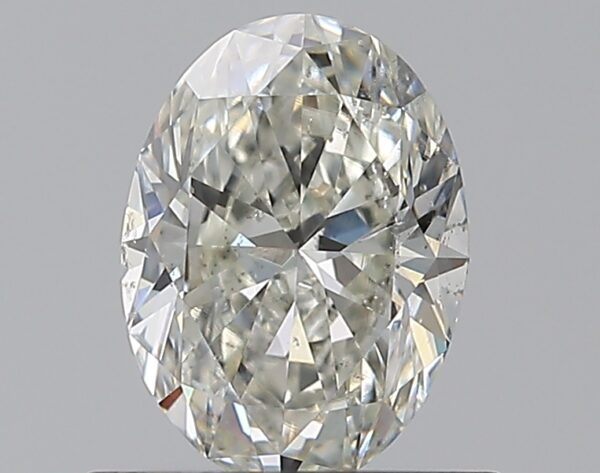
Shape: oval
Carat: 0.7
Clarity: SI1
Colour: J
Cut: EX
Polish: EX
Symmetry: VG
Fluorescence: F
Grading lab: GIA
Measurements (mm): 6.76 x 4.95 x 3.08